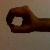
The image shows a hand gesture representing the number 0 in Indian Sign Language.